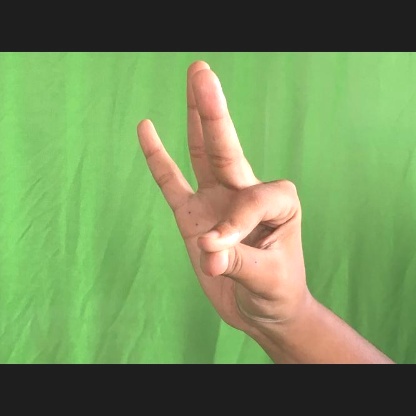
Mudra: Hamsasyam